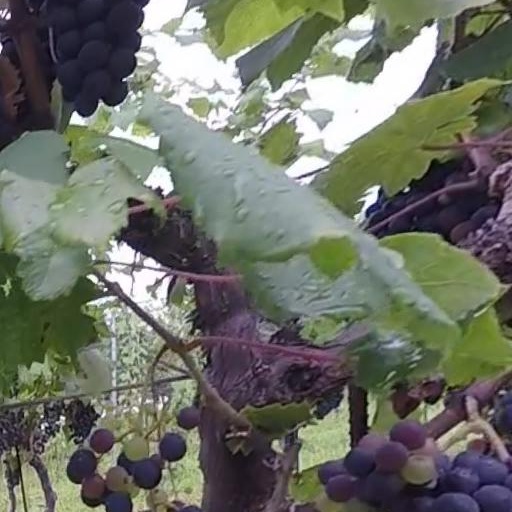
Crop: grape